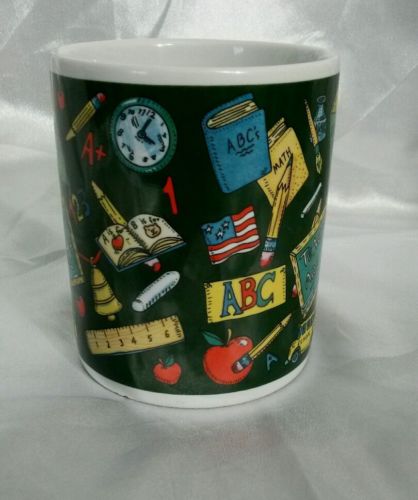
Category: mug